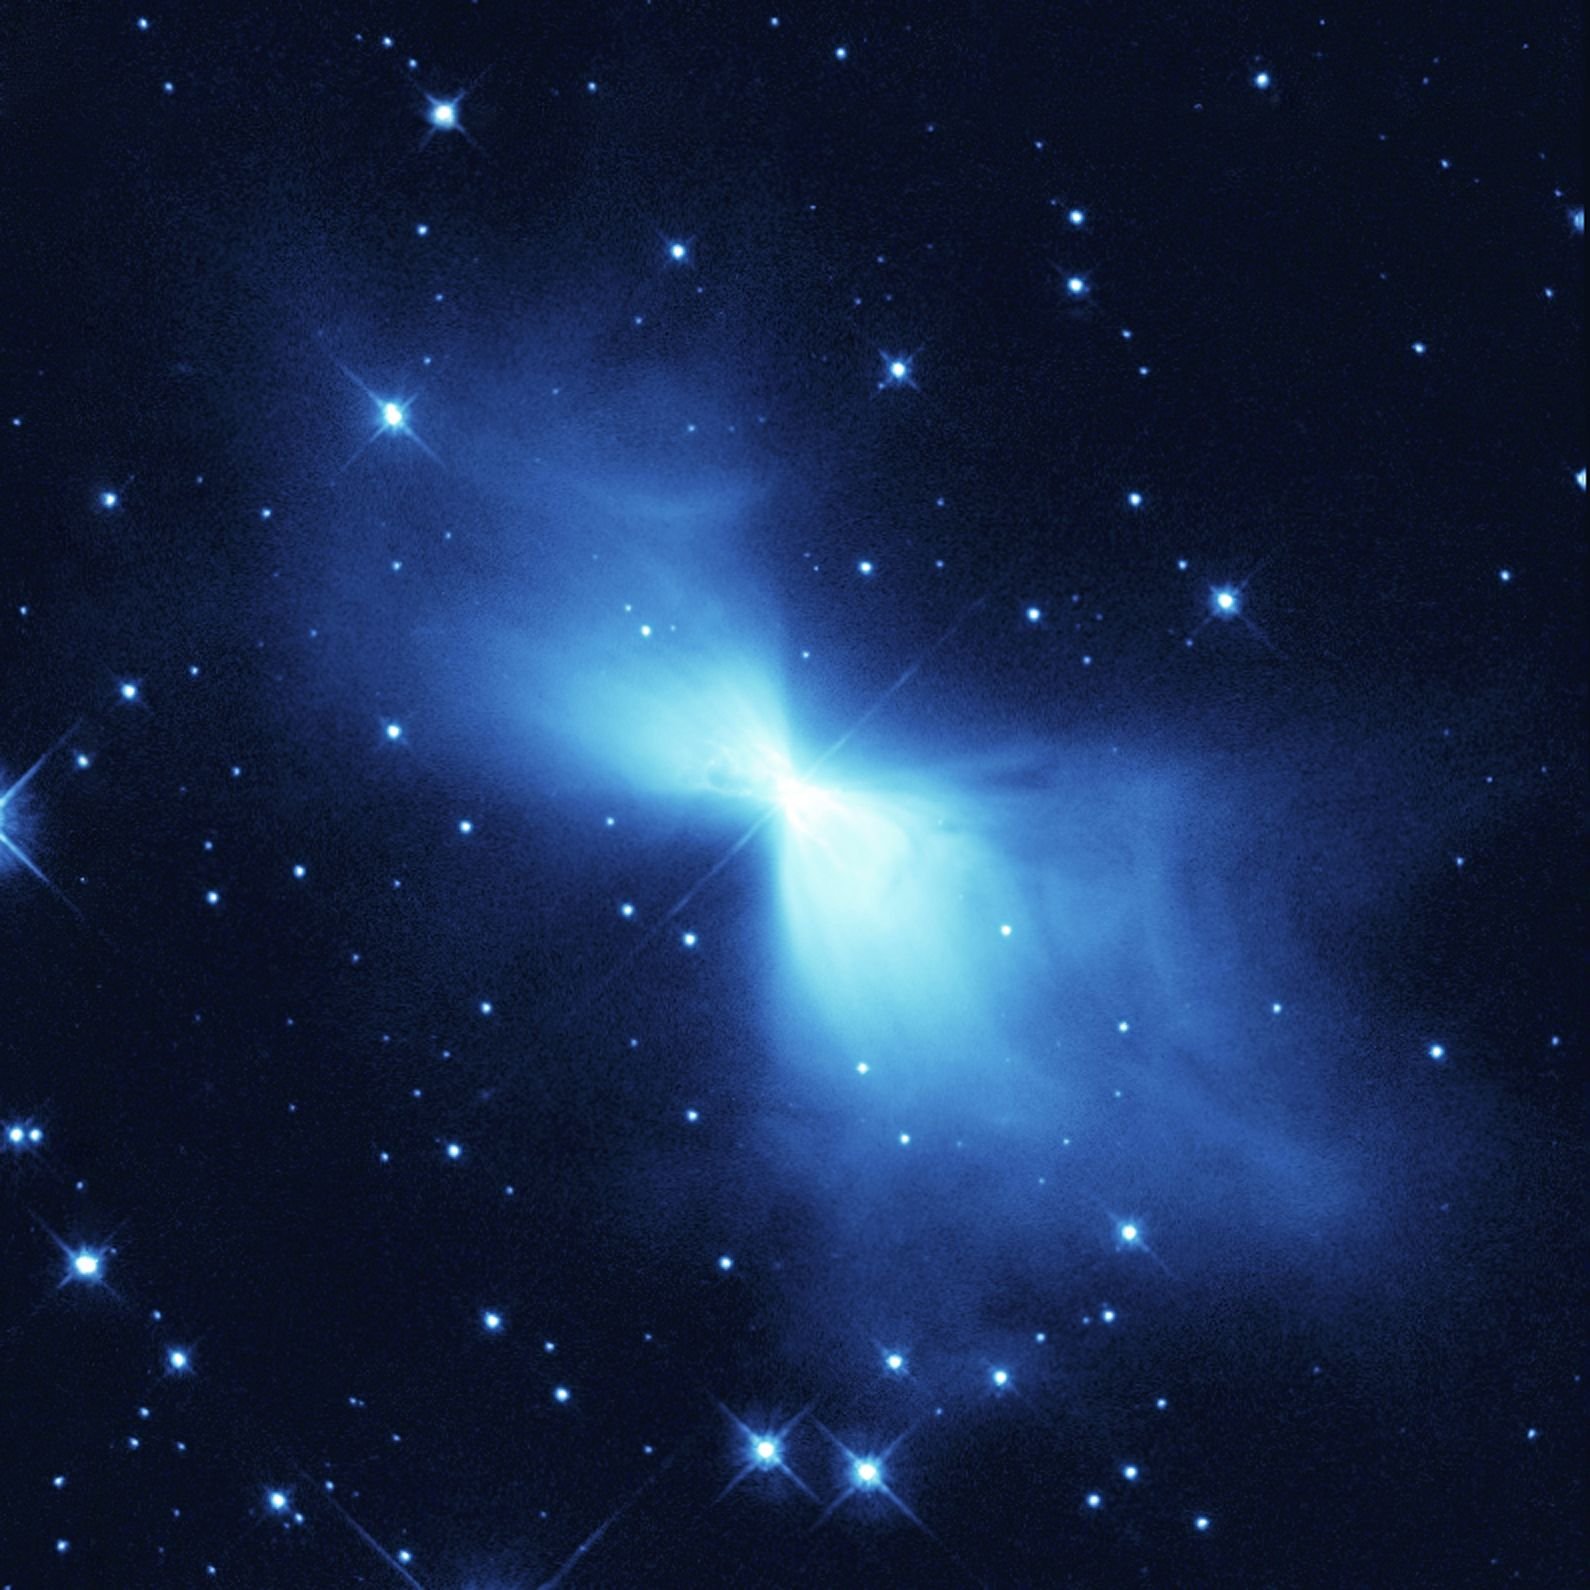
sky, fog, star, atmosphere, space, night sky, nasa, nebula, outer space, astronomy, universe, starry sky, all, space travel, astronautics, astronomical object, boomerang nebula, constellation zentaur